Adhesion

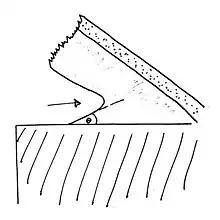
Fingering process. The hatched area is the receiving substrate, the dotted strip is the tape, and the shaded area in between is the adhesive chemical layer. The arrow indicates the direction of propagation for the fracture.

Stringing is perhaps the most crucial of these effects, and is often seen on adhesive tapes. Stringing occurs when a separation of two surfaces is beginning and molecules at the interface bridge out across the gap, rather than cracking like the interface itself. The most significant consequence of this effect is the restraint of the crack. By providing the otherwise brittle interfacial bonds with some flexibility, the molecules that are stringing across the gap can stop the crack from propagating. Another way to understand this phenomenon is by comparing it to the stress concentration at the point of failure mentioned earlier. Since the stress is now spread out over some area, the stress at any given point has less of a chance of overwhelming the total adhesive force between the surfaces. If failure does occur at an interface containing a viscoelastic adhesive agent, and a crack does propagate, it happens by a gradual process called "fingering", rather than a rapid, brittle fracture.